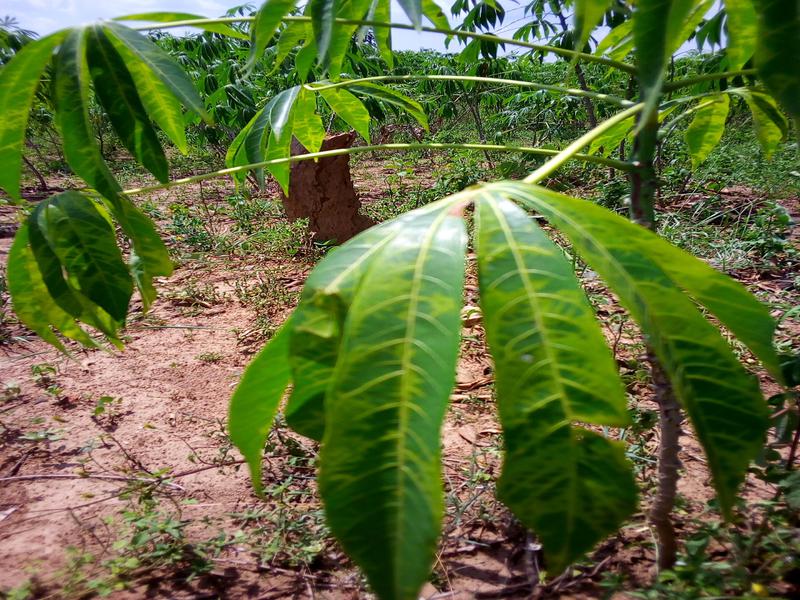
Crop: cassava
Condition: brown_streak_disease